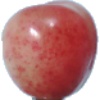
Label: Cherry Rainier 1